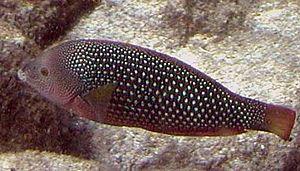
Anampses est un genre de poissons téléostéens, de la famille des labridae.